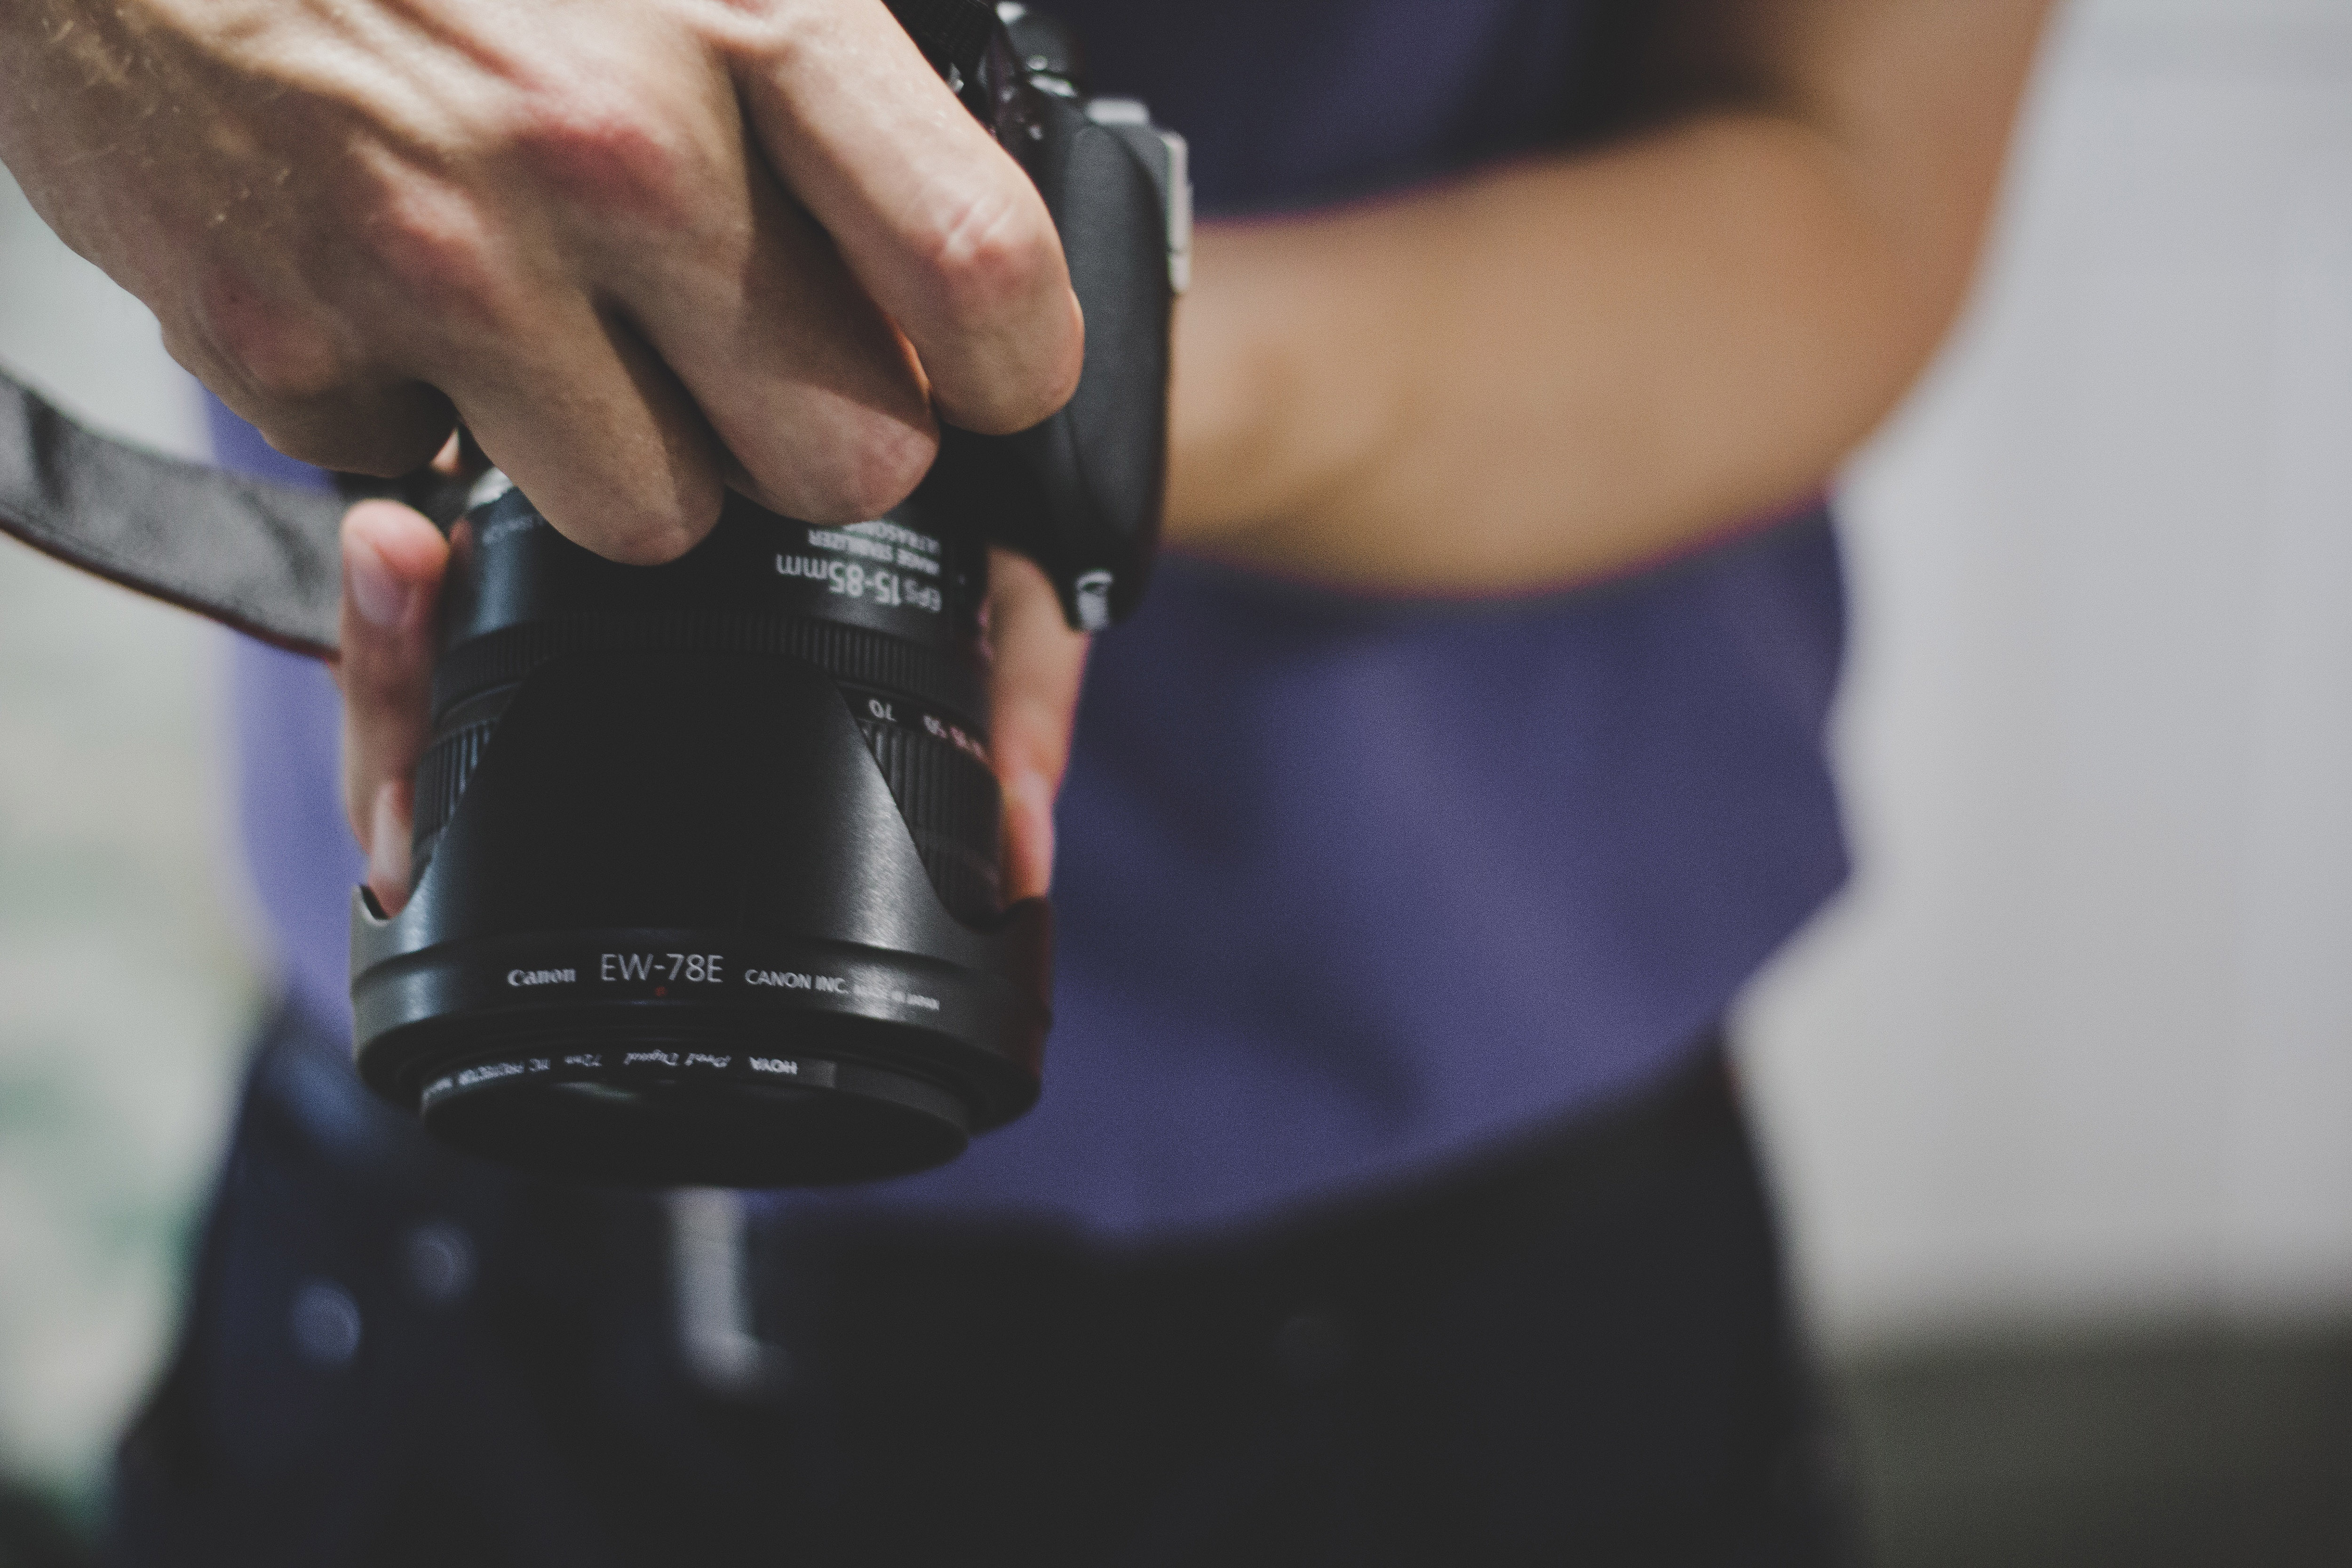
hand, wrist, arm, photography, finger, nail